Tyler Ziegel

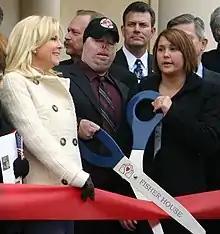
Tyler Ziegel with wife Renée holding scissors.

Tyler W. Ziegel (October 16, 1982 – December 26, 2012) was a United States Marine Corps sergeant who suffered severe injuries and burns during the Iraq War as the result of a suicide bombing. He was awarded the Purple Heart medal.